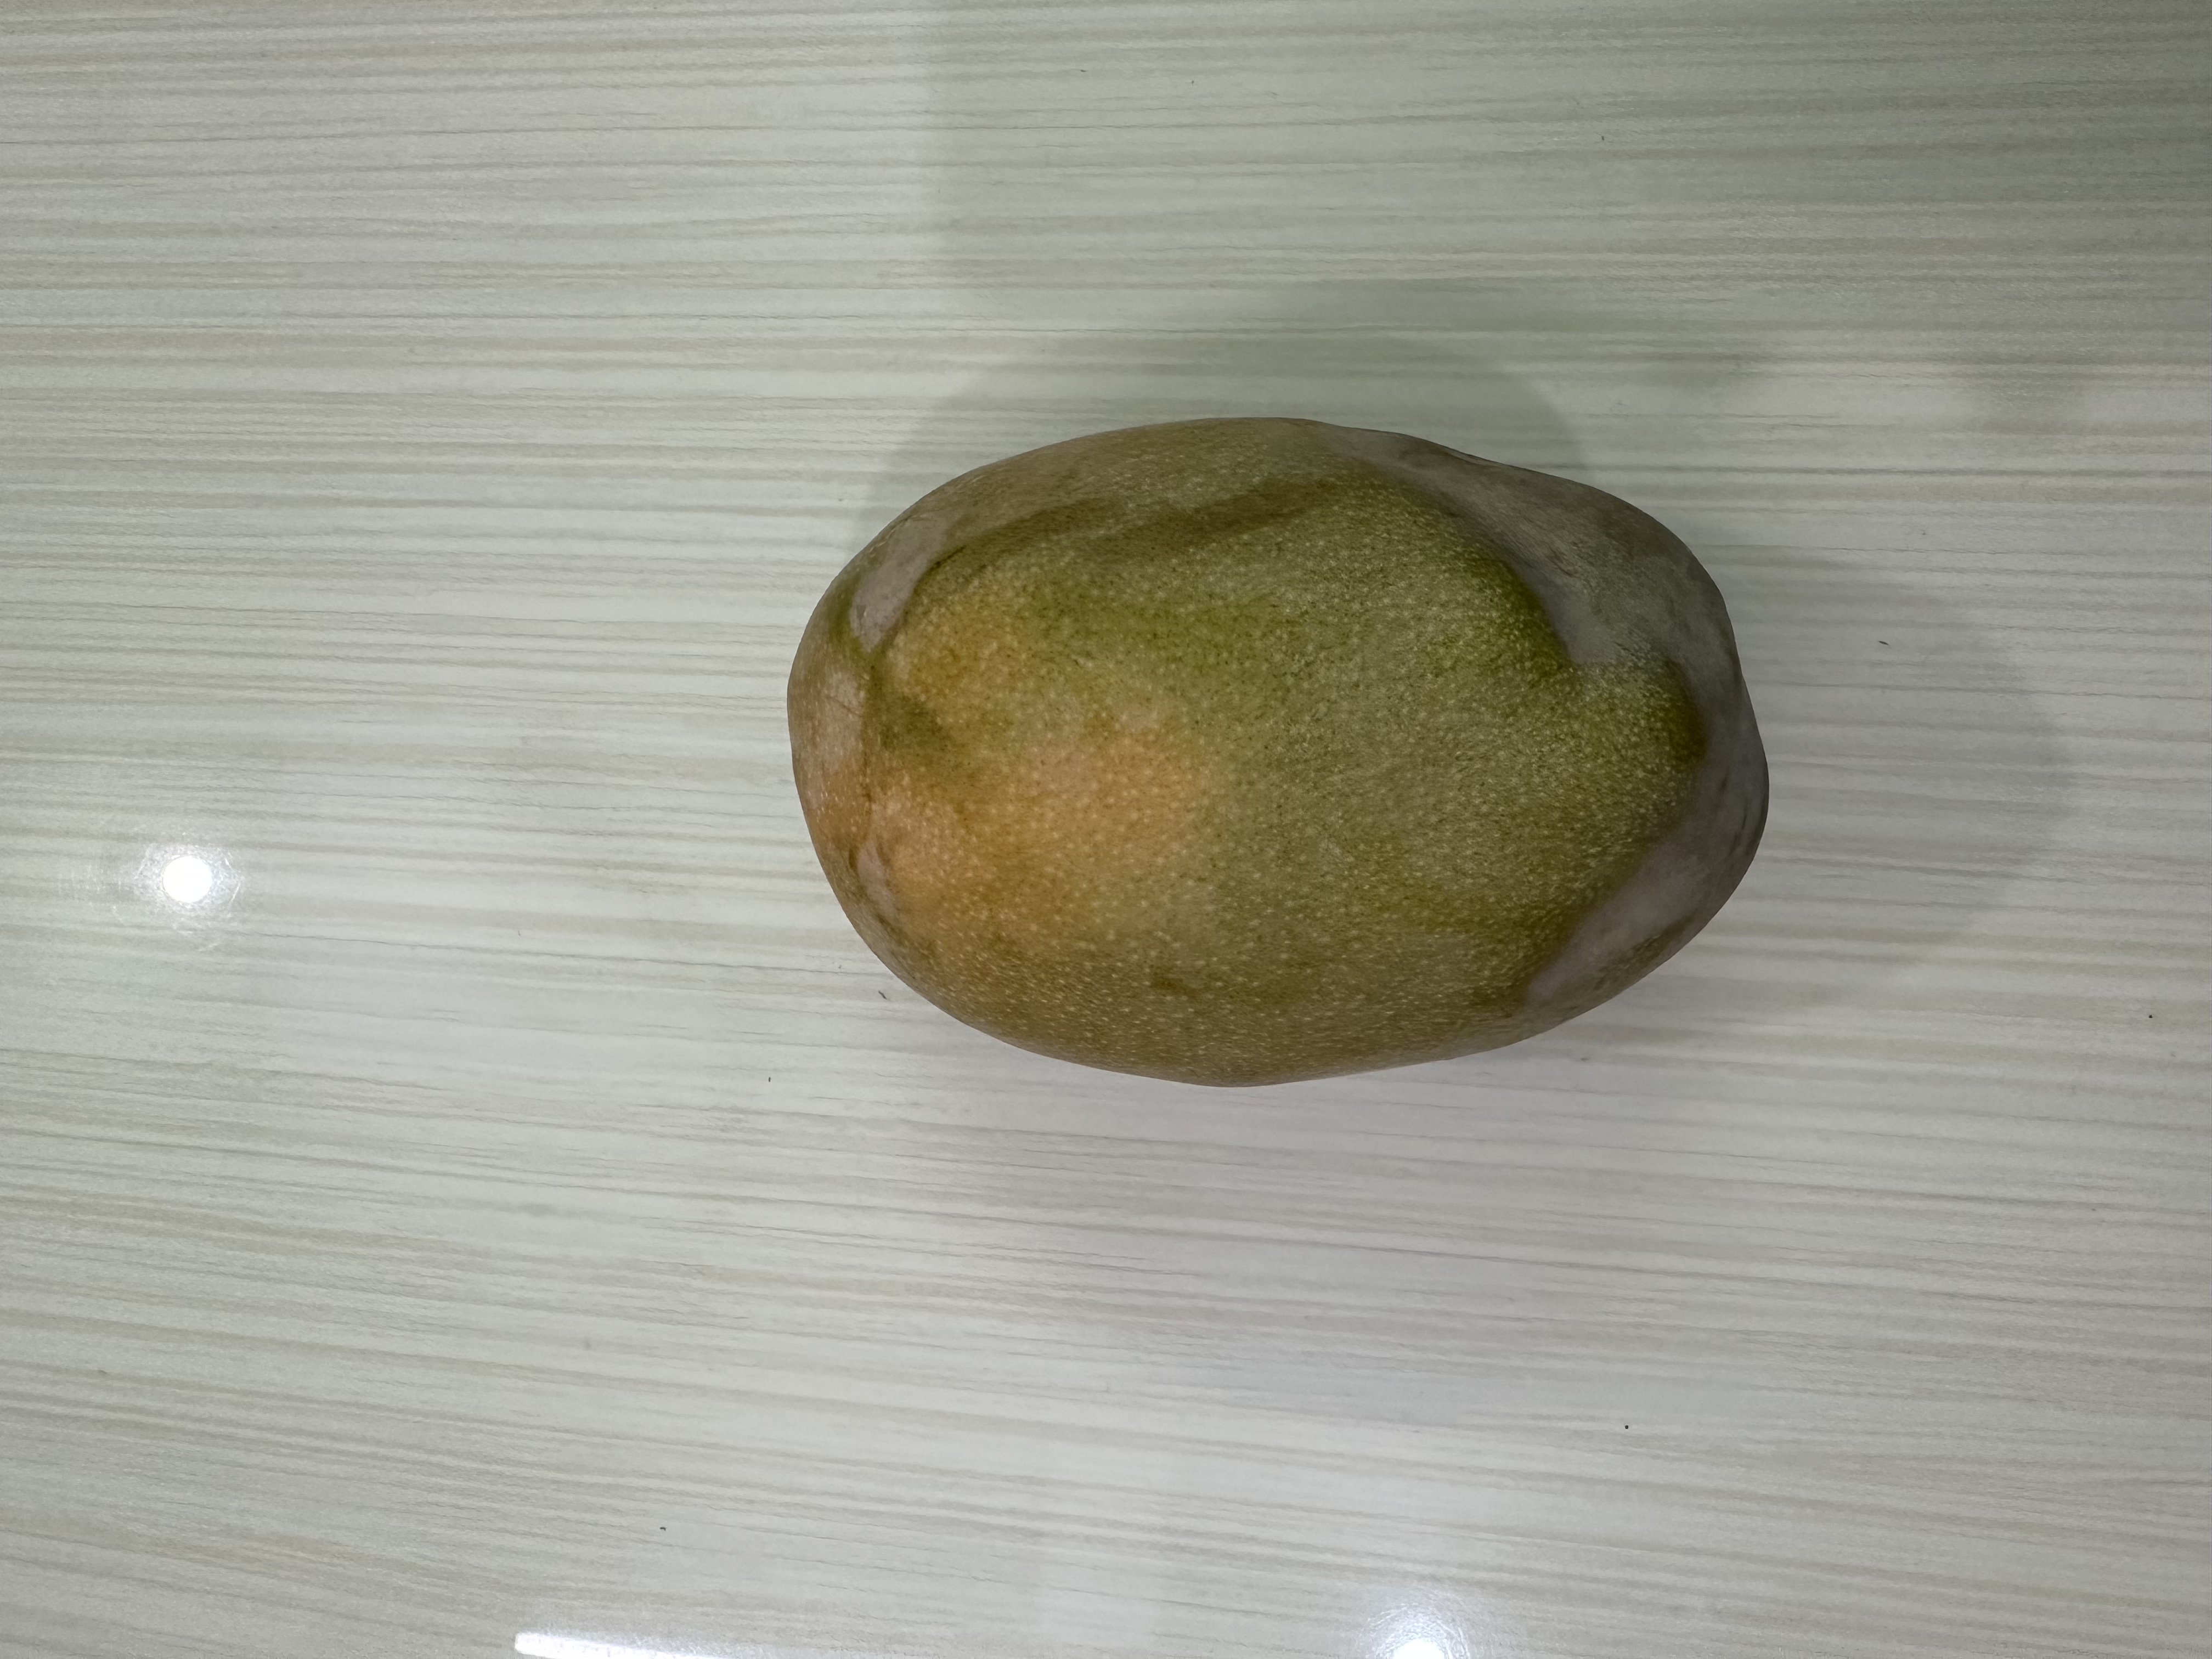
Mango variety: Bari-7